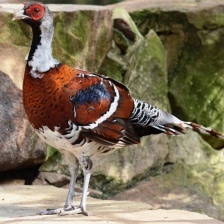
Species: ELLIOTS  PHEASANT
Scientific name: SYRMATICUS ELLIOTI